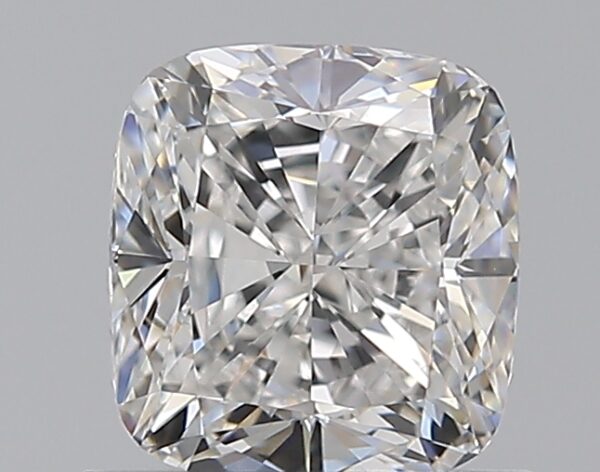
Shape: cushion
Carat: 1
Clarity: VVS1
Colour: E
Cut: EX
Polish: EX
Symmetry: VG
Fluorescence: F
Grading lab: GIA
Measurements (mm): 5.74 x 5.35 x 3.72